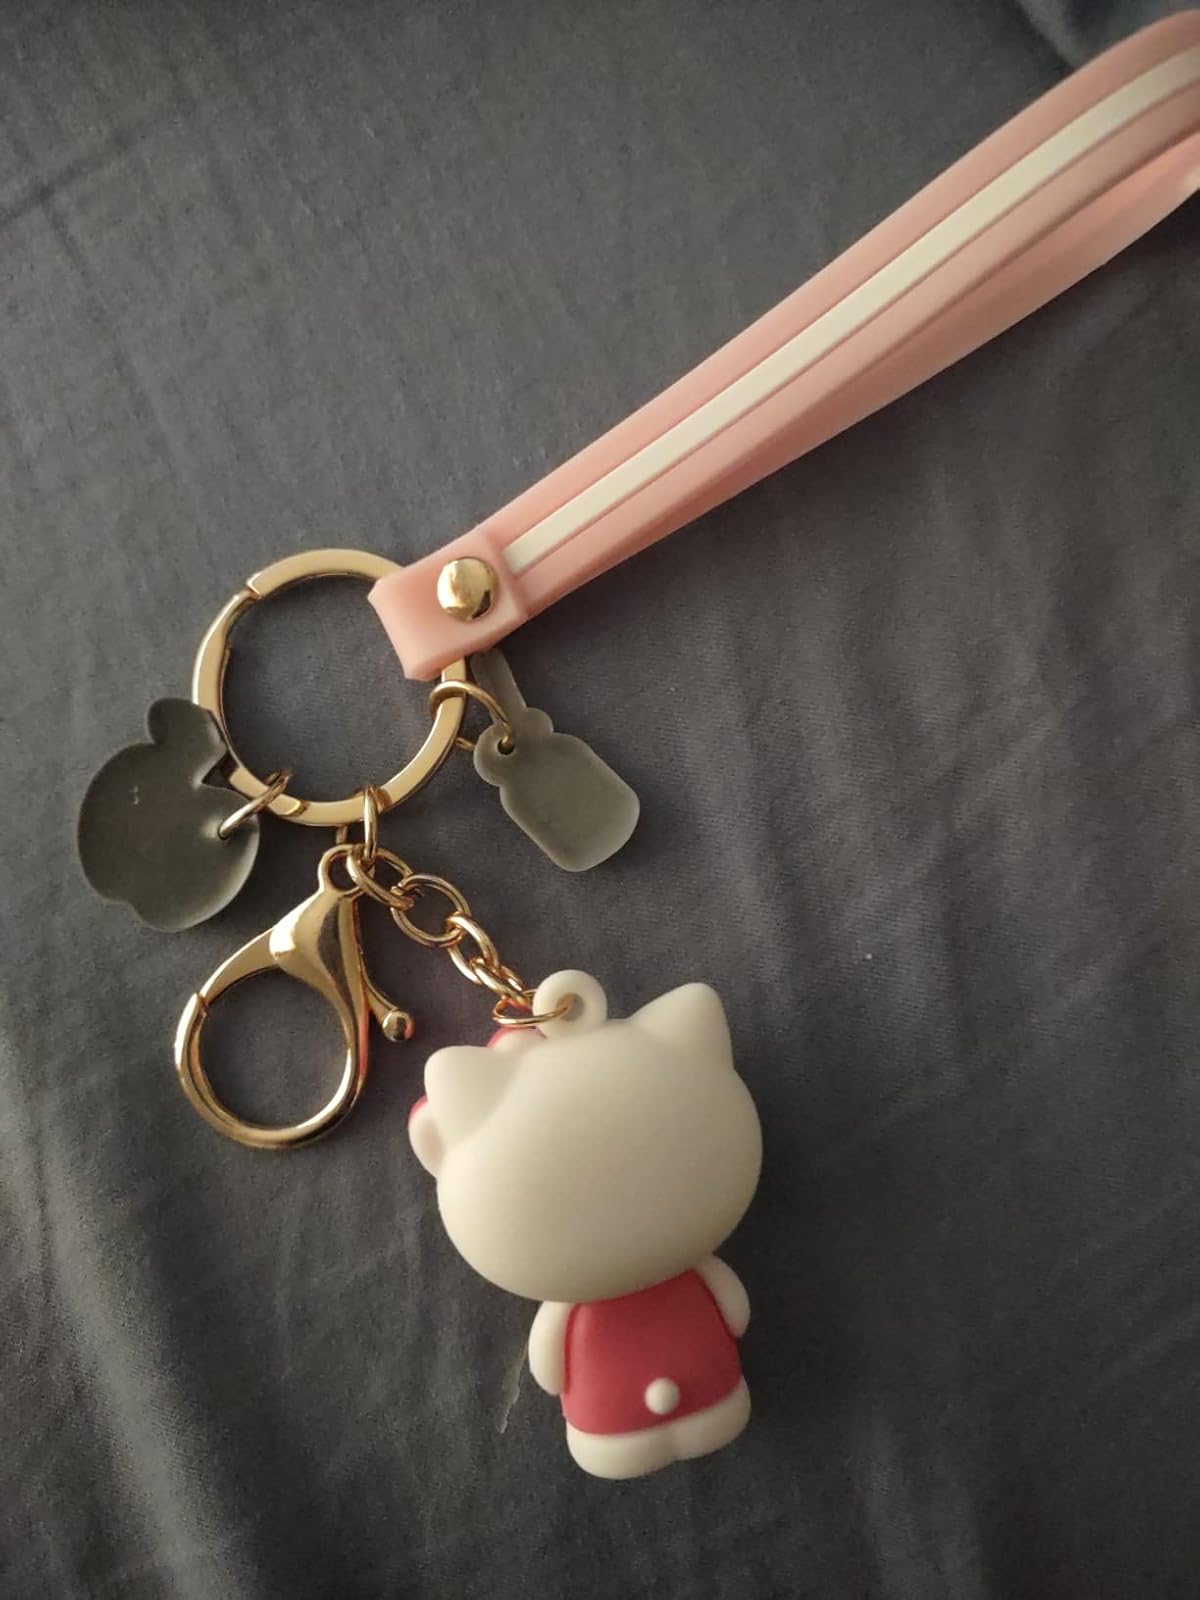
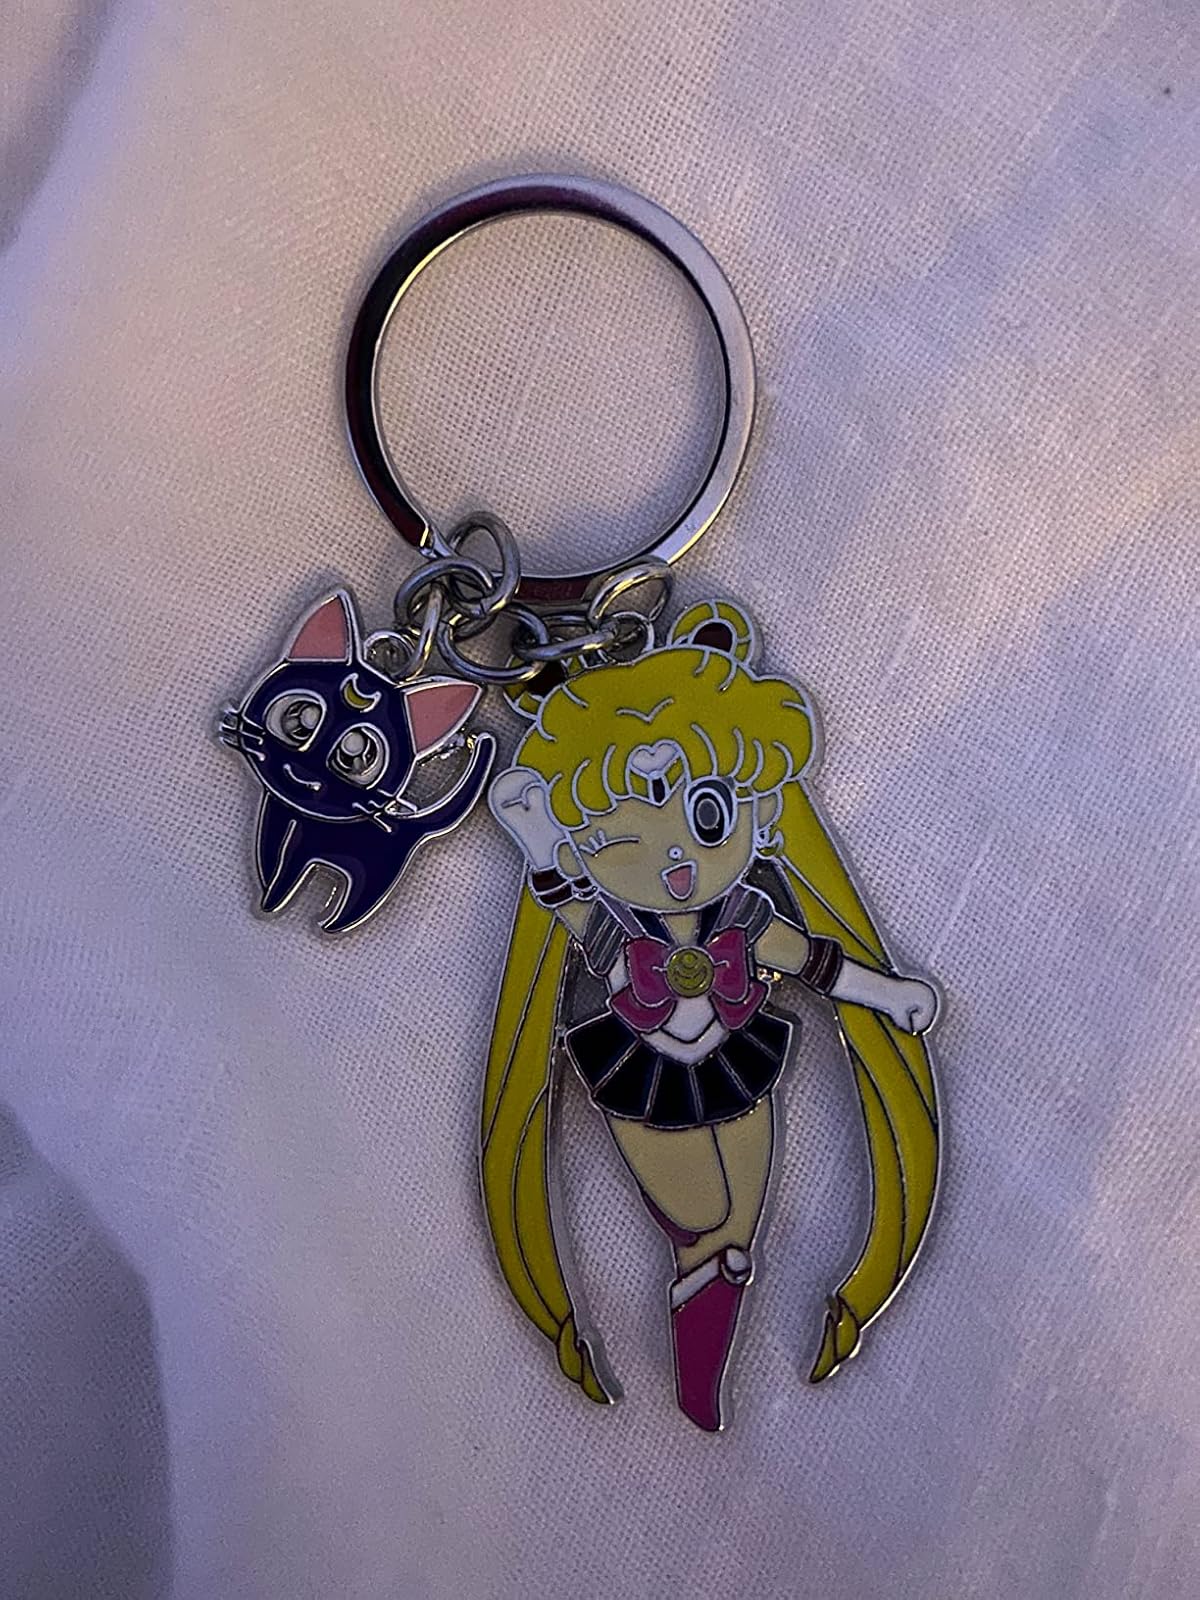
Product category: accessories_keychain
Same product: no